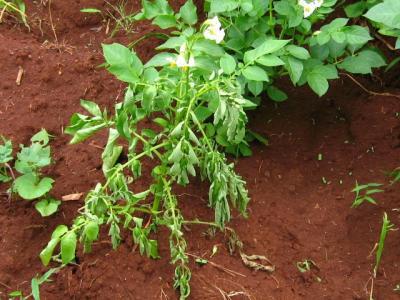
Plant: Zucchini
Disease: zucchini bacterial wilt